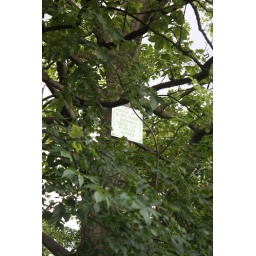
Anyone spotted this sign in saddleworth